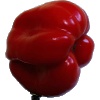
Label: Pepper Red 1